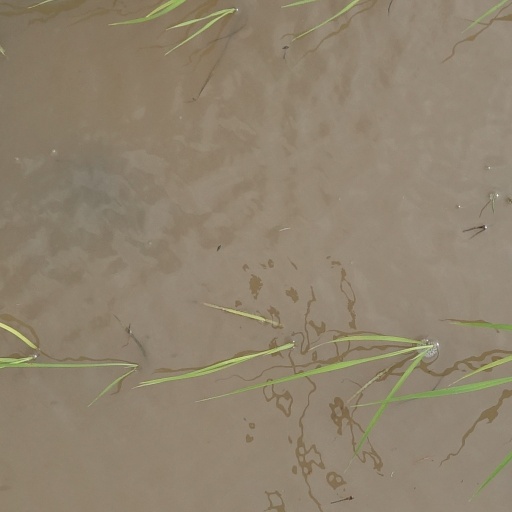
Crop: rice